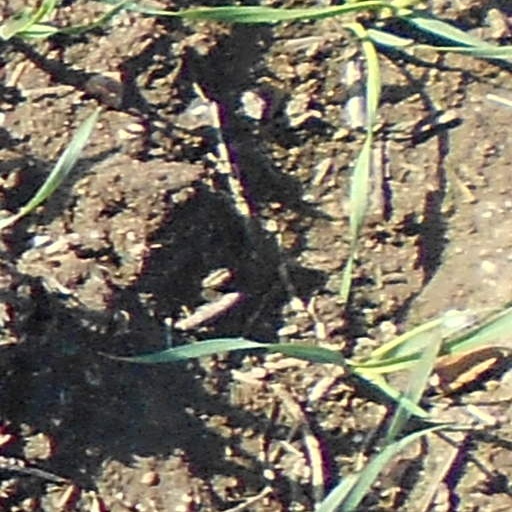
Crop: wheat